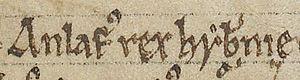
Olaf Gothfrithson est un roi viking actif dans les îles Britanniques dans la première moitié du Xᵉ siècle. Il règne sur Dublin de 934 à 939, puis sur York de 939 jusqu'à sa mort, en 941.